Steen Andersen Bille (1751–1833)

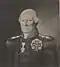

Admiral Steen Andersen Bille (22 August 1751 – 15 April 1833) was a Danish naval officer. A a member of the Bille family, he rose to the rank of admiral and became a privy counselor during the period of Denmark-Norway's policy of "armed neutrality" following the Gunboat War. He was instrumental in the rebuilding of the Danish Navy after 1814.